Harriet Starr Cannon

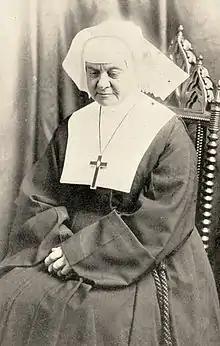
Mother Harriet Cannon, CSM

Harriet Starr Cannon (May 7, 1823 – April 5, 1896) was a nun who founded the Sisterhood of St. Mary, one of the first orders of Augustinian nuns in the Anglican Communion and which remains dedicated to social service.